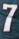
Number: 7